Royal Ballet School

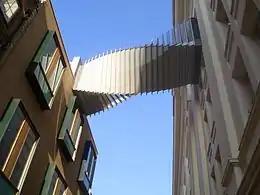
"Bridge of Aspiration" linking the Royal Ballet Upper School on the left with the Royal Opera House, designed by Flint & Neill and Buro Happold with WilkinsonEyre

The Royal Ballet School's Covent Garden base was established in 1955, when the younger students were moved to White Lodge. The school remained at existing studios in Barons Court, London, with academic studies introduced for the first time. Later in 2003, the school relocated to new premises, and the former Barons Court site now houses the London Academy of Music and Dramatic Art.